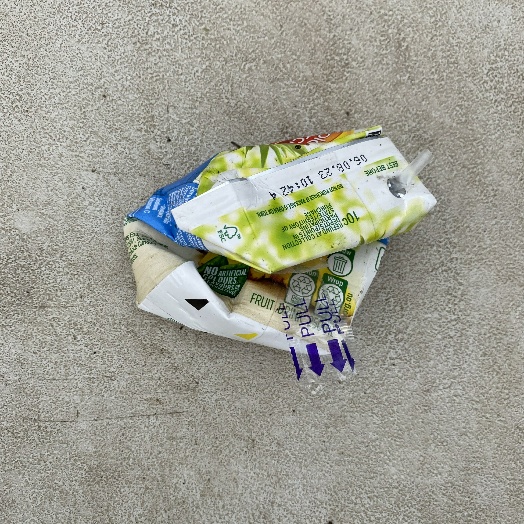
Label: Cardboard